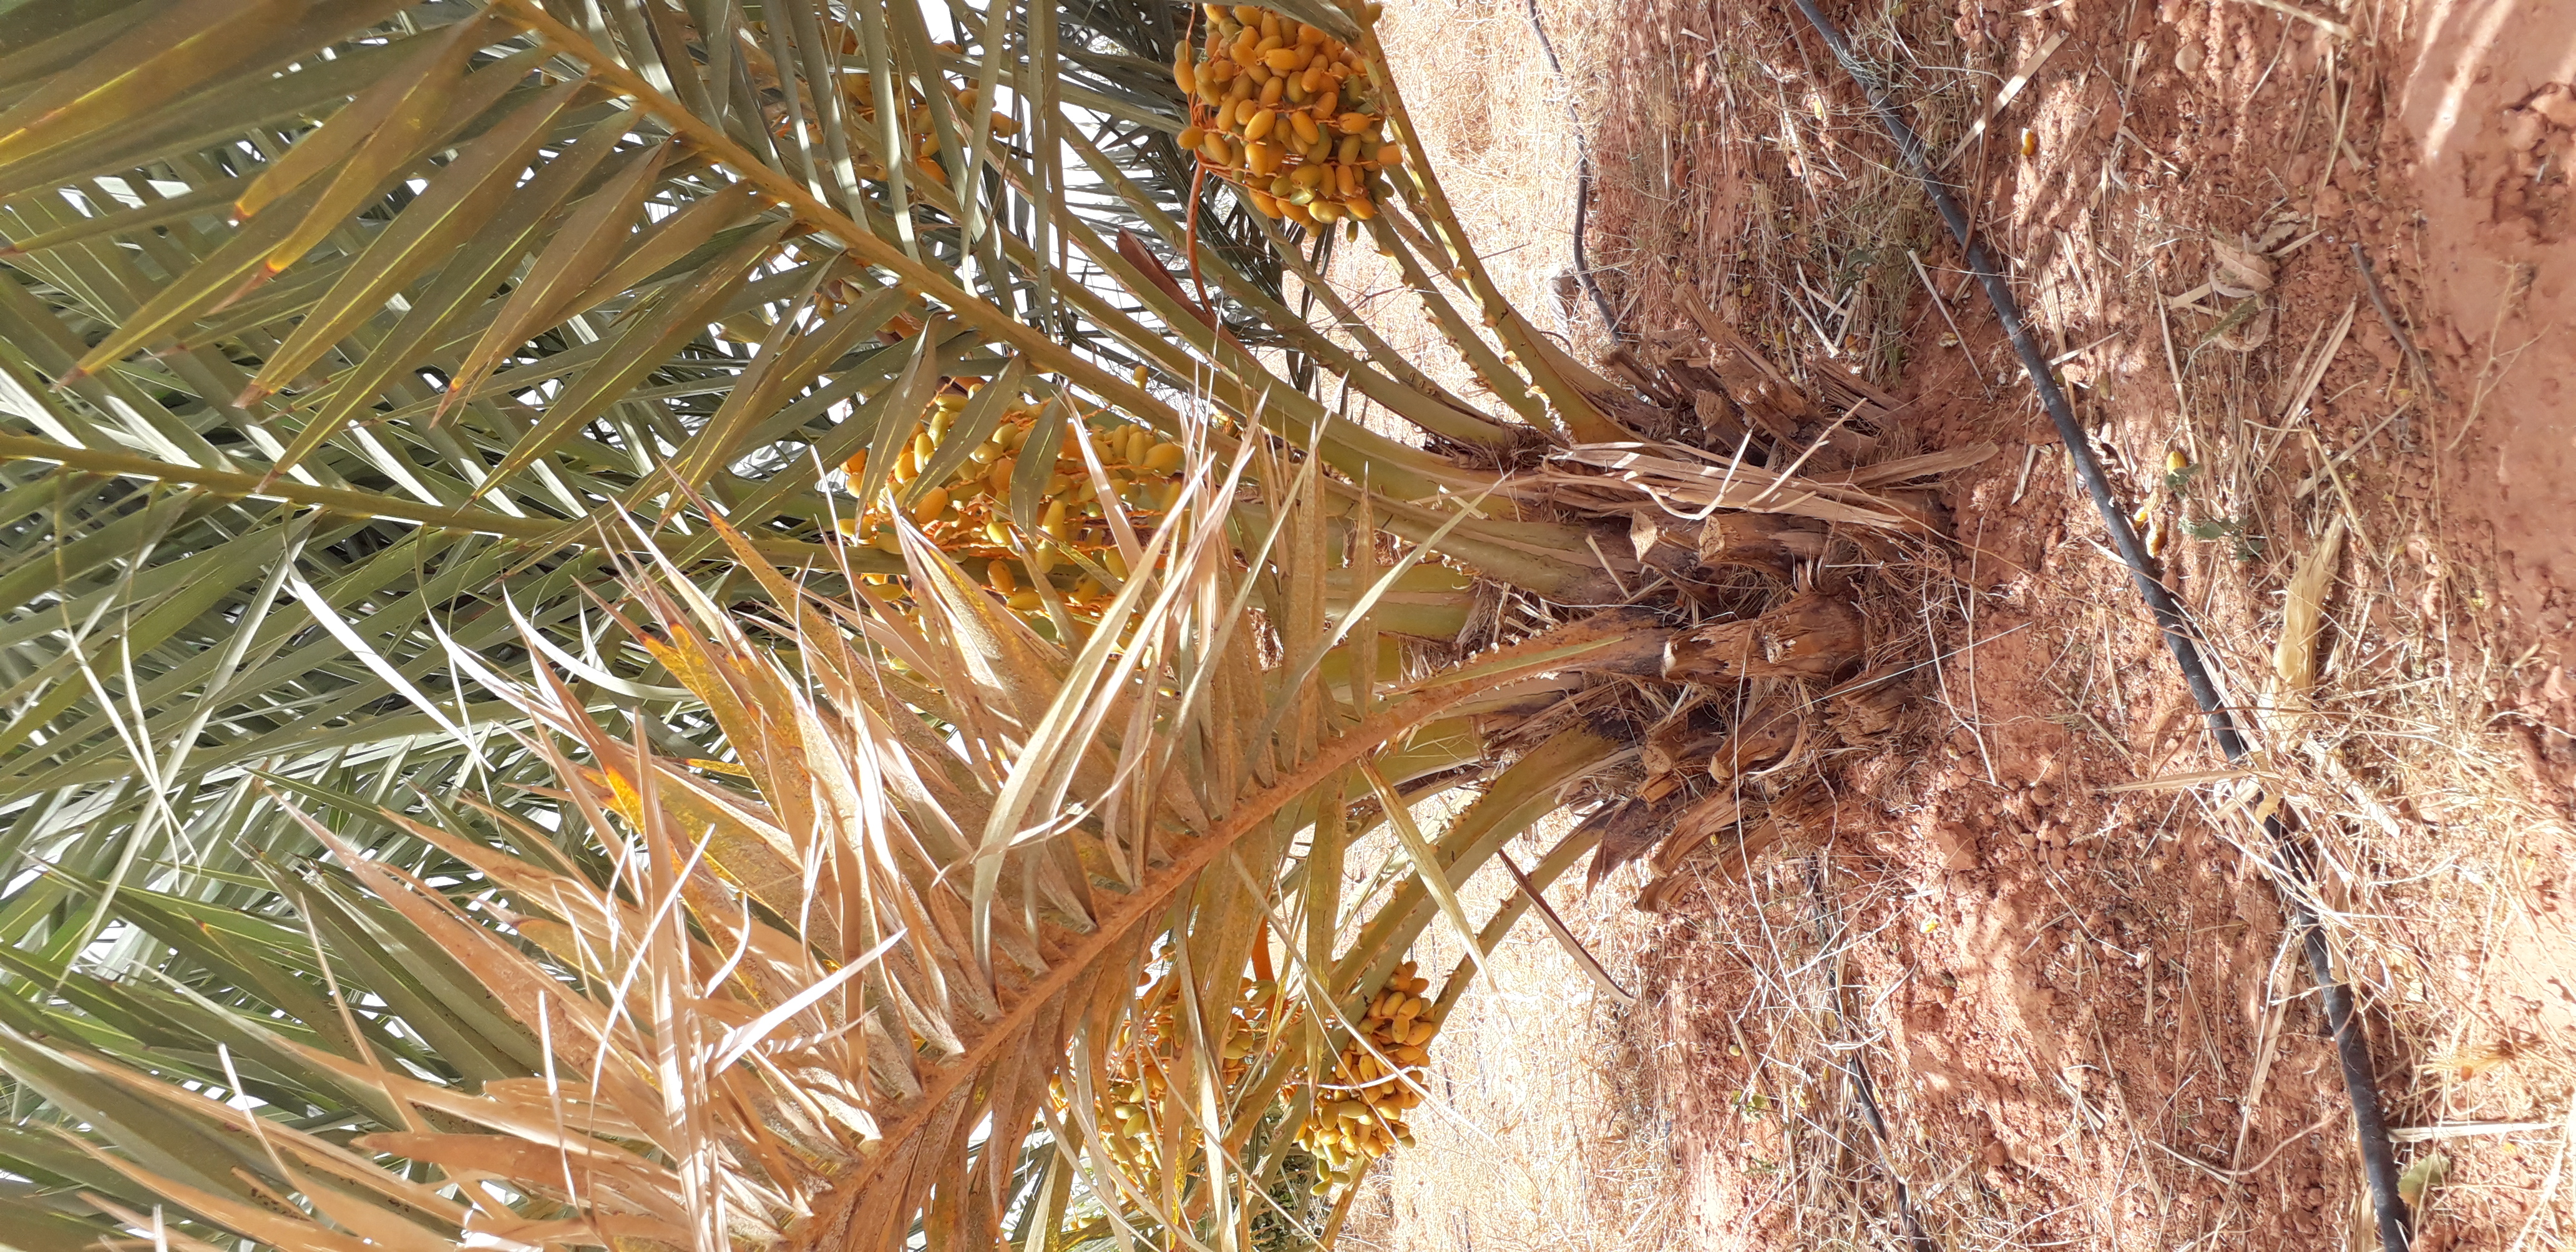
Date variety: kholt